Legislative districts of Sultan Kudarat

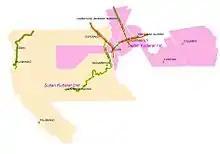
Map of 1st and 2nd Legislative Districts of Sultan Kudarat

The legislative districts of Sultan Kudarat are the representations of the province of Sultan Kudarat in the various national legislatures of the Philippines. The province is currently represented in the lower house of the Congress of the Philippines through its first and second congressional districts.